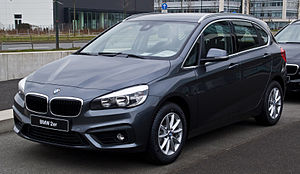
BMW 2-serie Active Tourer
BMW 218i Active Tourer (2014−)
BMW 2-serie Active Tourer er en kompakt MPV fra den tyske bil- og motorcykelfabrikant BMW.